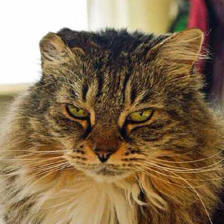
Label: animals